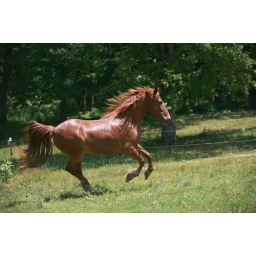
chestnut horse running in pasture